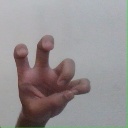
अक्षर: छ